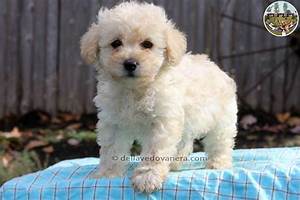
Label: dog